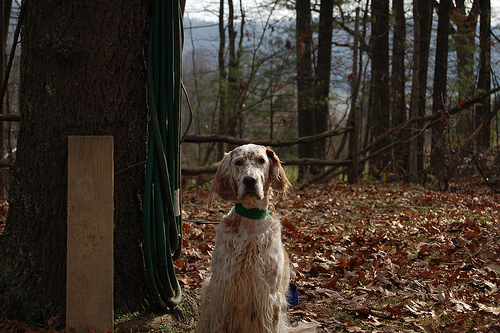
Animal: dog
Breed: english_setter